Paul Specht

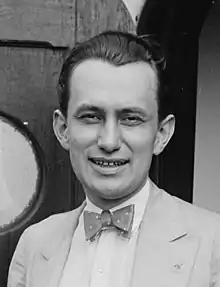

Paul Specht (March 24, 1895 – April 11, 1954) was an American dance bandleader popular in the 1920s.